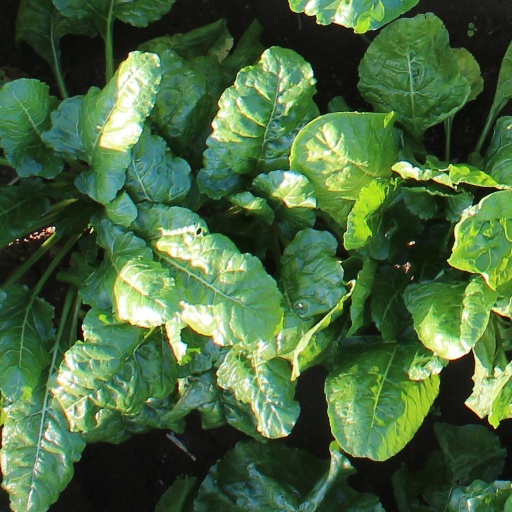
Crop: sugar beet